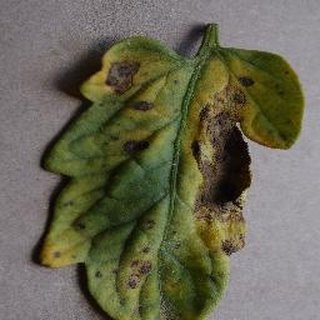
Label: tomato_early_blight